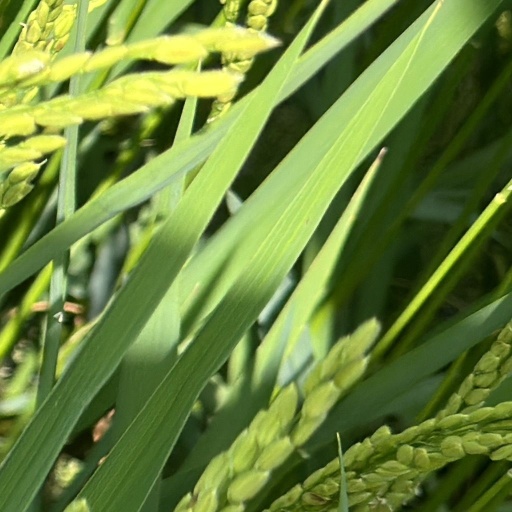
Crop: rice